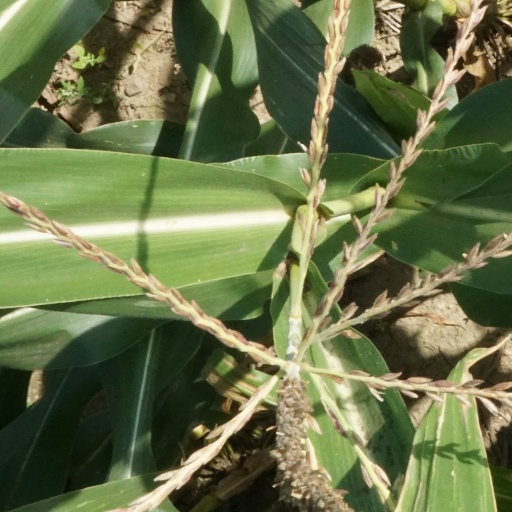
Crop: maize; corn